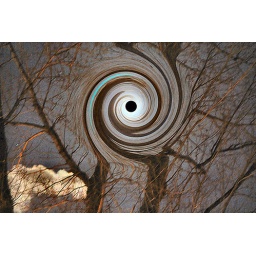
What would it look like if a black hole appeared in my tree